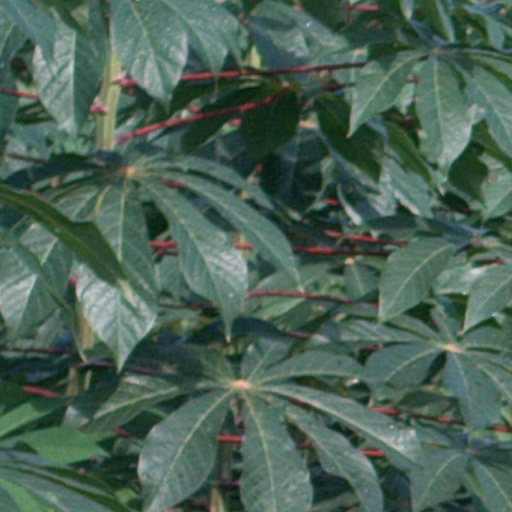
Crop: cassava